Flushing, Queens

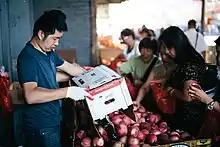
Street vendor selling fruit under the Flushing–Main Street LIRR station

The 1785 Kingsland Homestead, originally the residence of a wealthy Quaker merchant, now serves as the home of the Queens Historical Society.